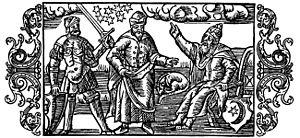
Un troll est un être de la mythologie nordique, incarnant les forces naturelles ou la magie, caractérisé principalement par son opposition aux hommes et aux dieux. Ce troll est souvent assimilé aux Jötunns, les « Géants » de cette mythologie.